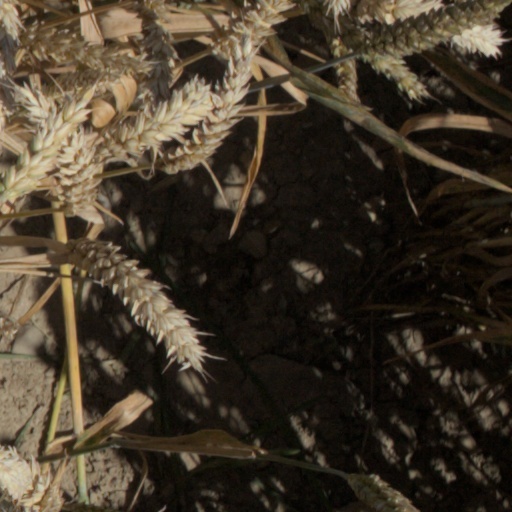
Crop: wheat